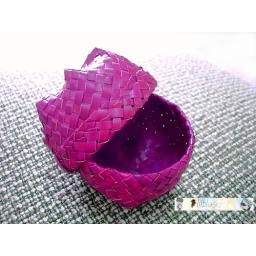
red rattan box in a diff pattern